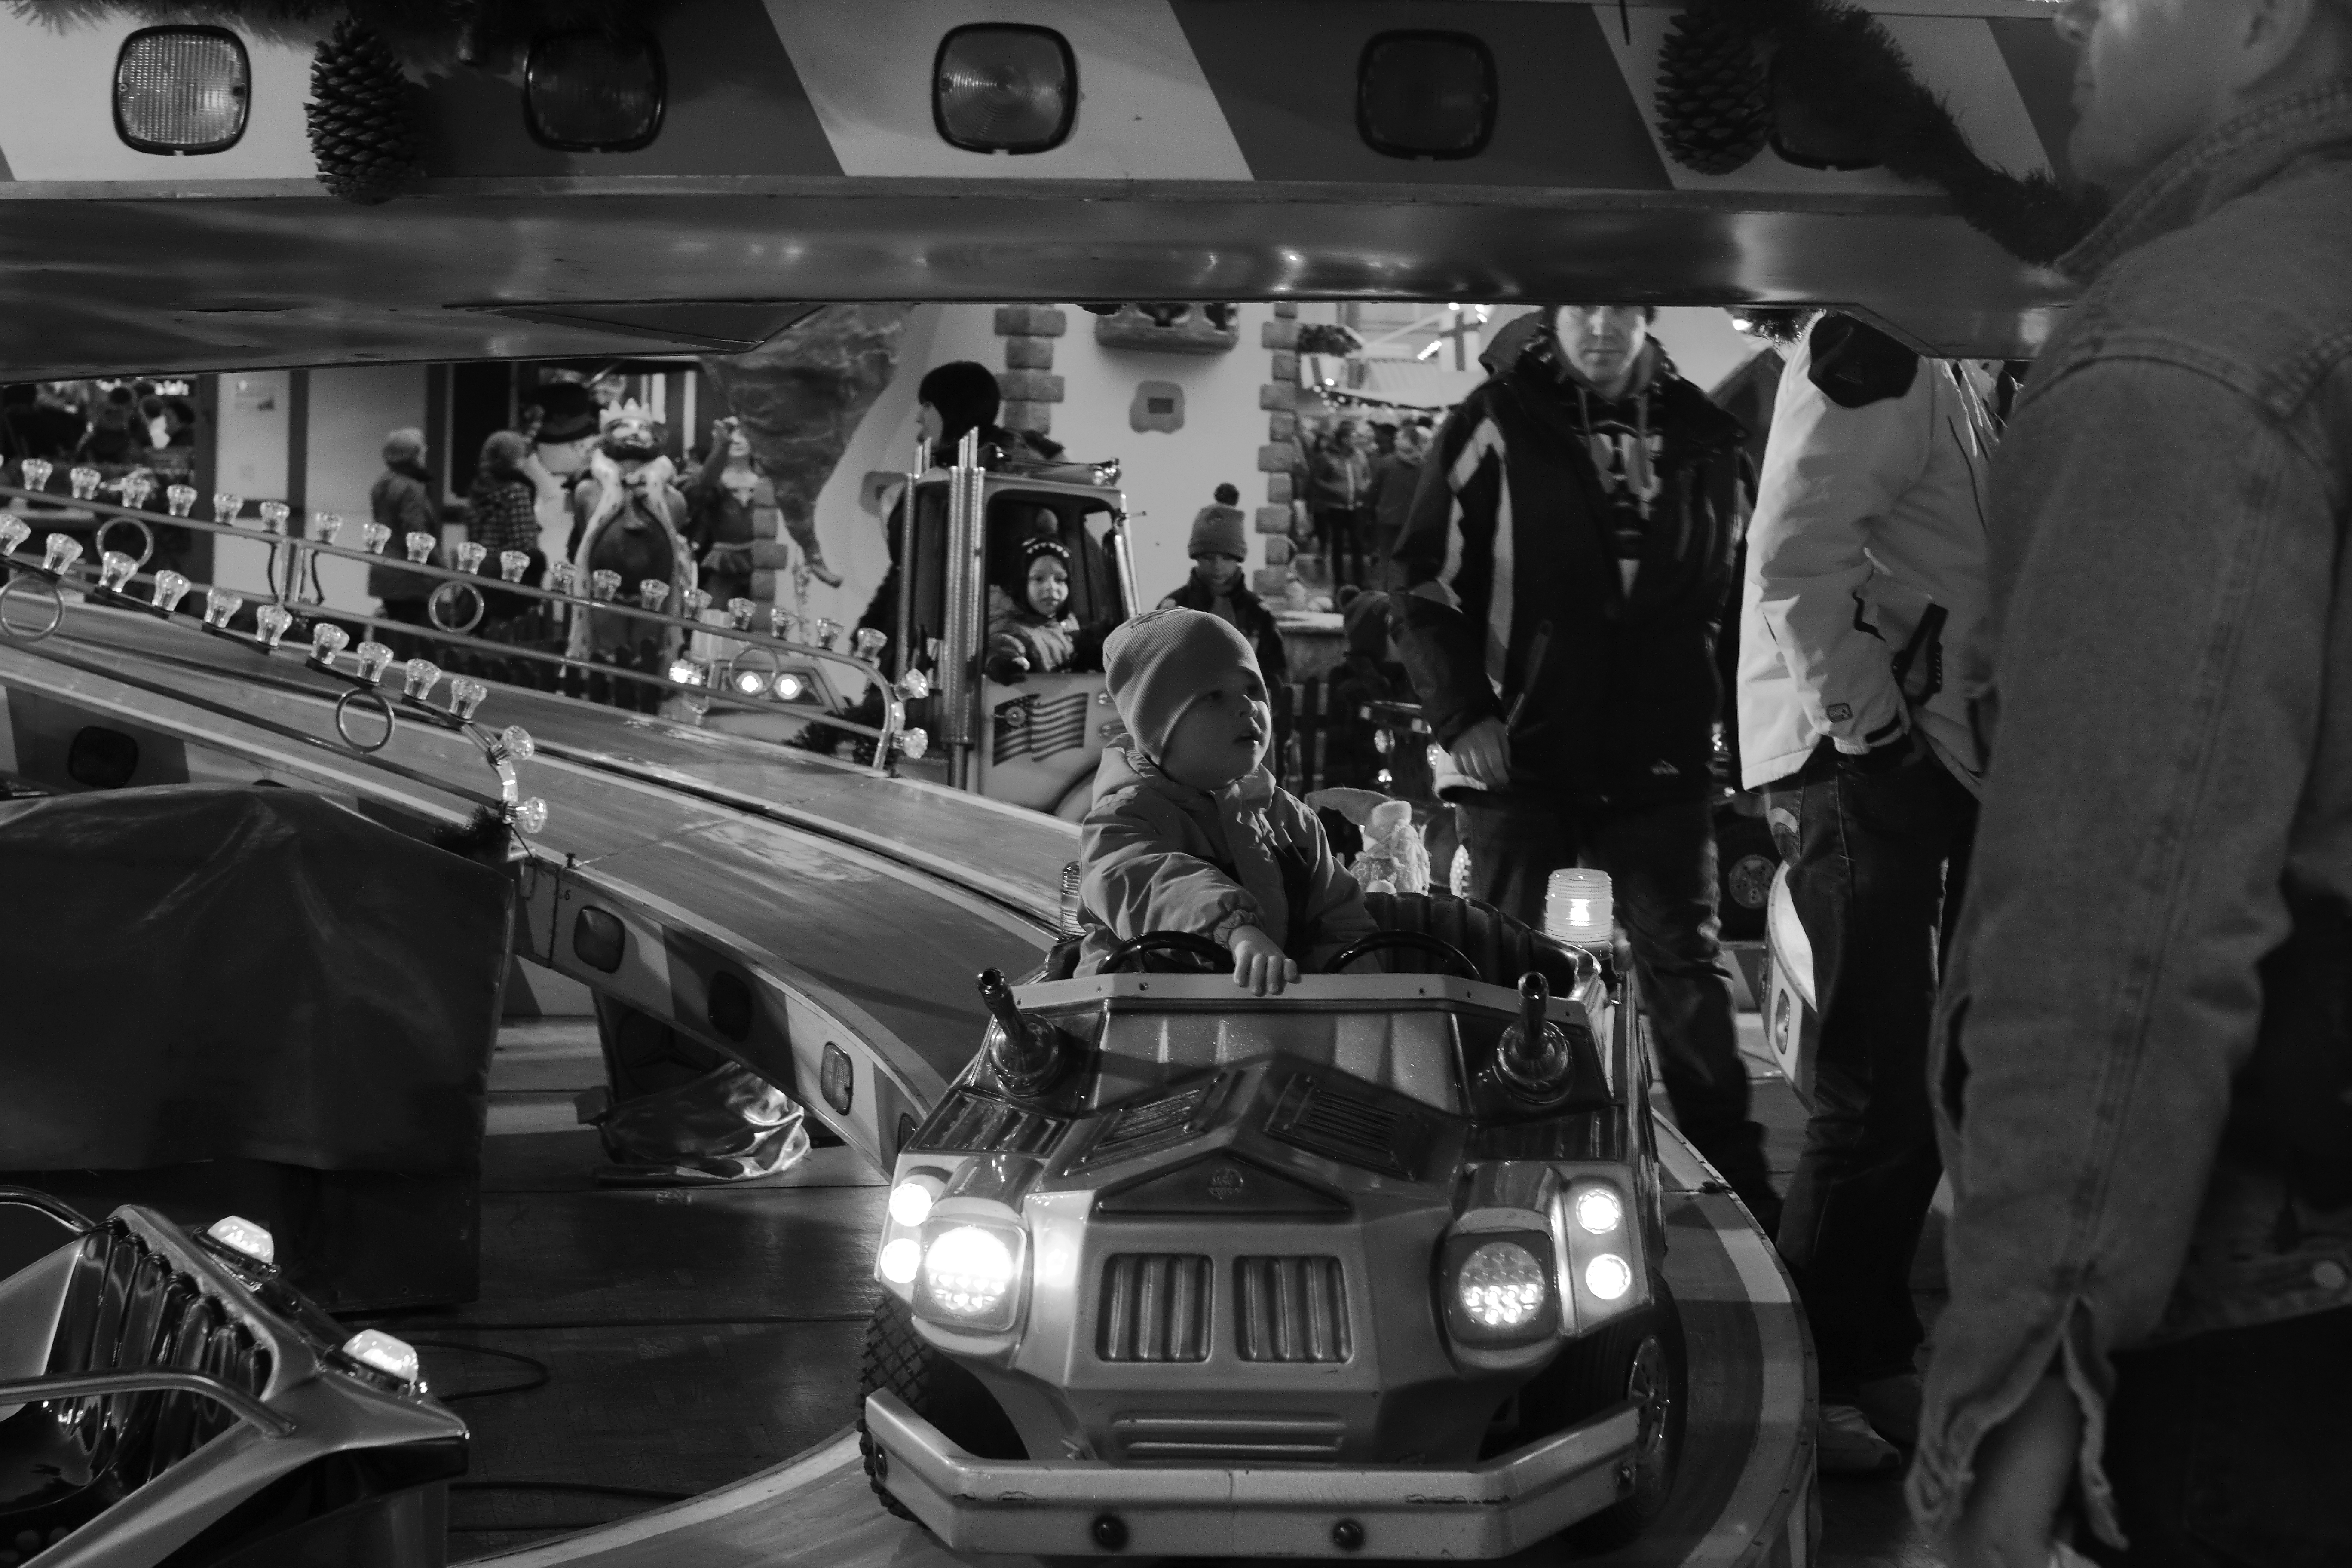
black and white, car, vehicle, monochrome, christmas, bw, blackandwhite, blackwhite, germany, deutschland, alemania, allemagne, sw, schwarzweiss, schwarzweis, xmas, christmastree, fair, weihnachten, germania, schwarzweissfotografie, schwarzweisfotografie, weihnachtsbaum, halle, hallesaale, saxonyanhalt, sachsenanhalt, weihnachtsmarkt, christmasfair, xmasfair, land vehicle, monochrome photography, automobile make, automotive design